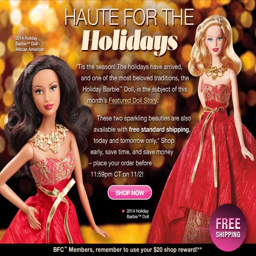
bring a home with free shipping !